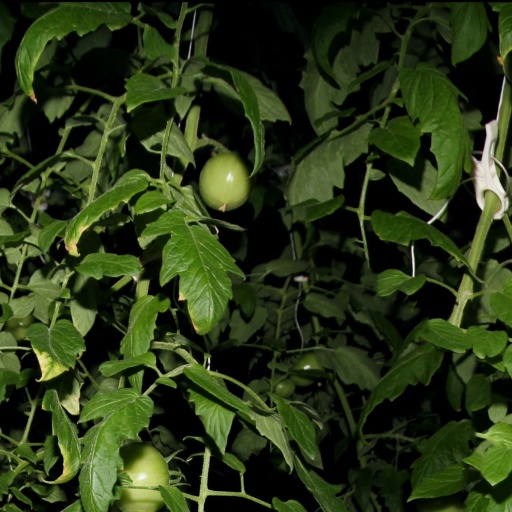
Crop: tomato